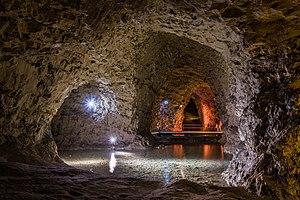
Viborg est une commune du Danemark, située dans la région du Jutland-Central ; c’est également le nom de son chef-lieu. Elle comptait 97 113 habitants en 2019, pour une superficie de 1 474,05 km².